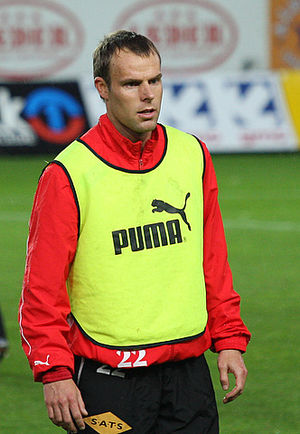
Joel Lindpere
Joel Lindpere
Joel Lindpere er en estisk fodboldspiller. Han har spillet 68 kampe for New York Red Bulls og har scoret 5 mål. Deruover har han spillet 74 landskampe.